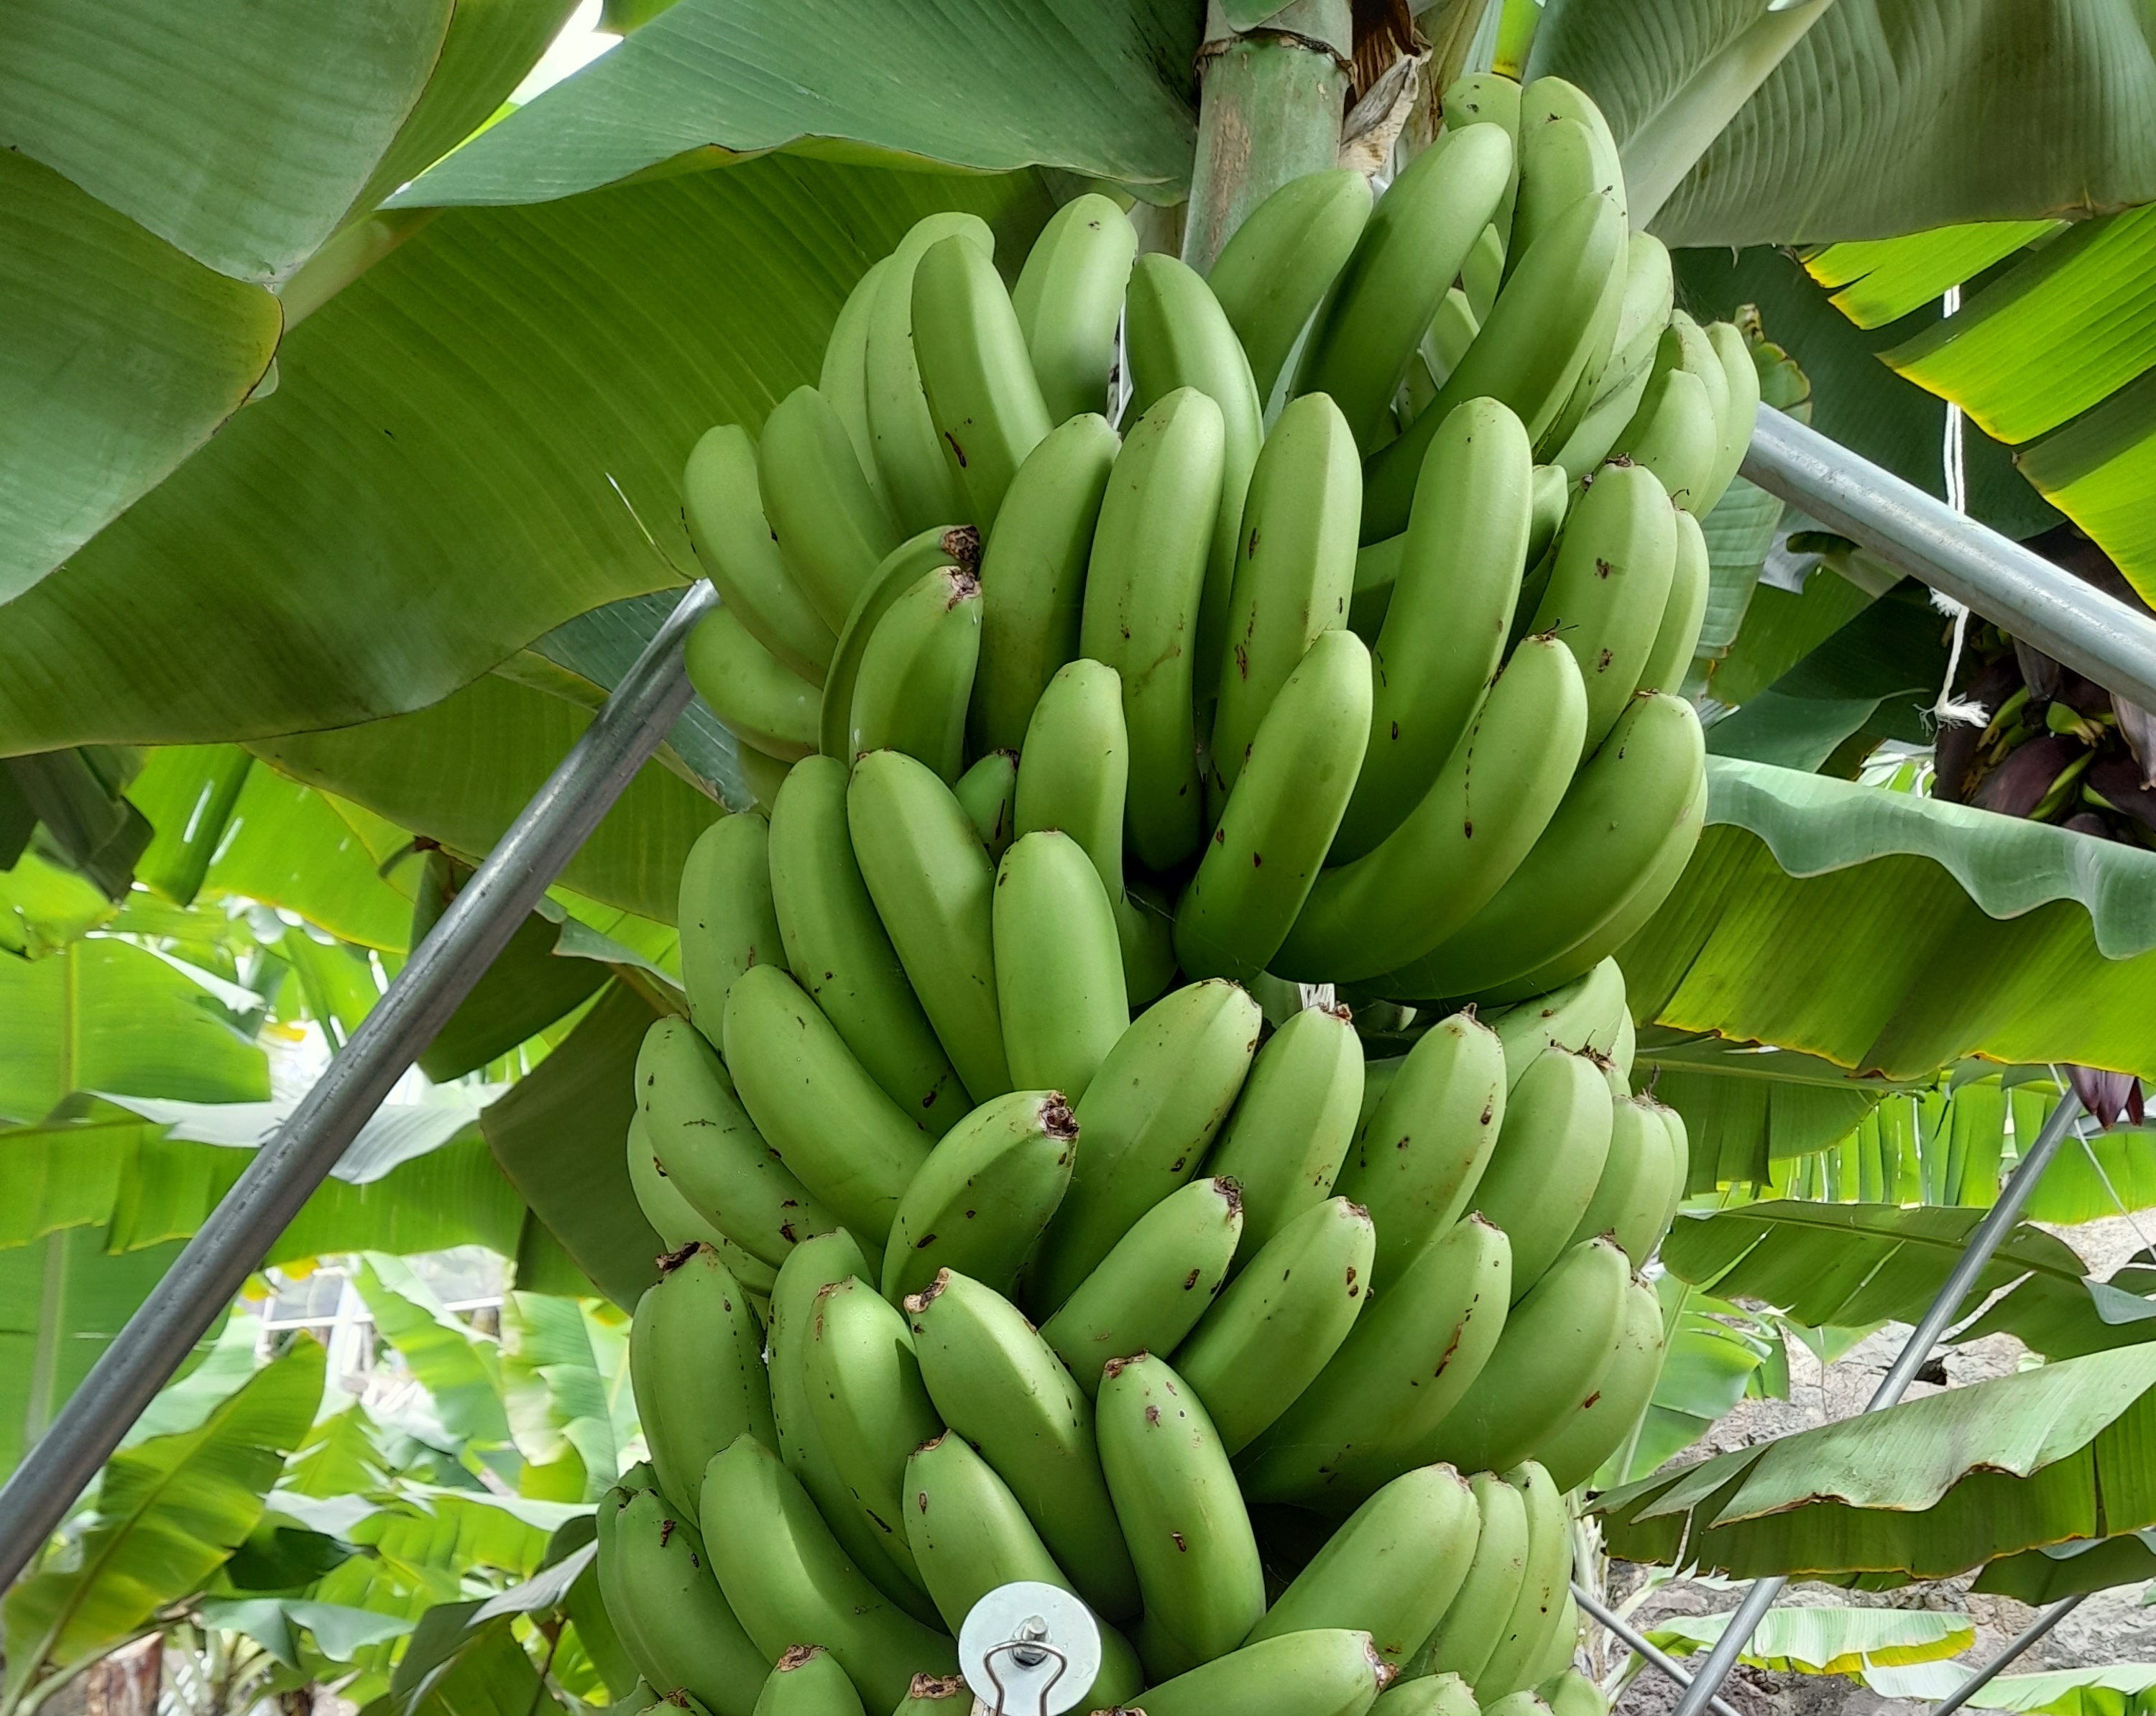
Label: Cut